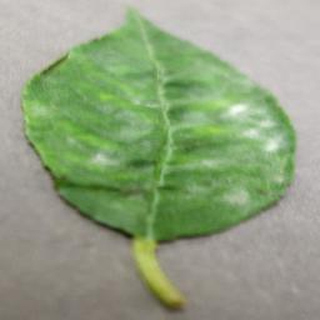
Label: cherry_powdery_mildew